Rob Delaney (baseball)

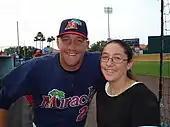
Delaney with a fan while playing for the Fort Myers Miracle in 2008

Born in Westwood, New Jersey, Delaney attended Pascack Valley High School. He signed with the Minnesota Twins as an undrafted free agent in June .